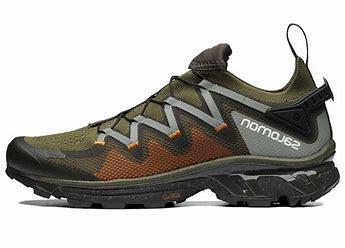
Brand: Salomon
Model: XT